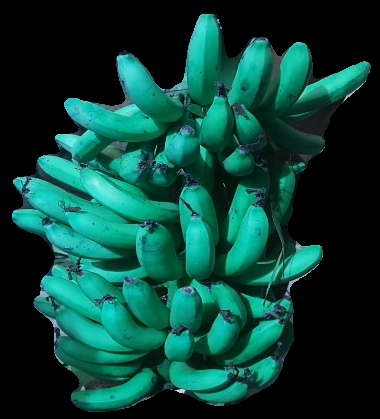
Variety: pachbale
Grade: grade3